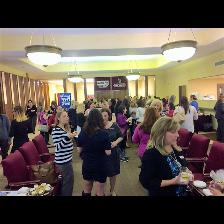
Label: Human